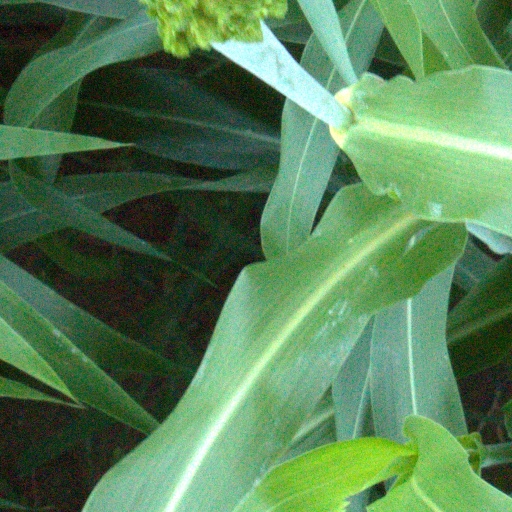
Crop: sorghum